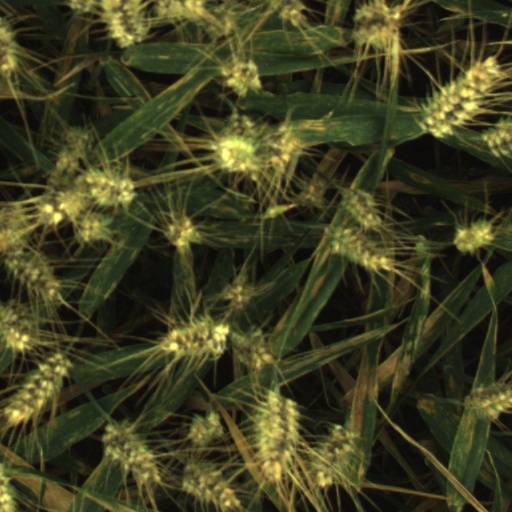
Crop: wheat